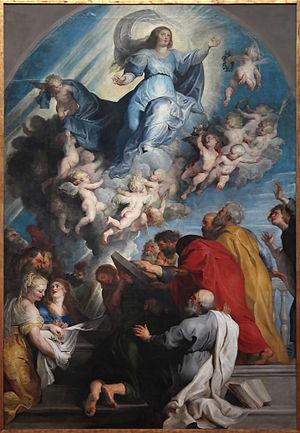
Une Congrégation mariale était, dans l'Église catholique, un groupe de laïcs qui se réunissait en association avec la Compagnie de Jésus. Ces congrégations, qui appartenaient à la famille ignatienne, existèrent de la fin du XVIᵉ siècle jusqu'aux années 1960. Changeant de nom après le concile Vatican II les congrégations mariales s'appellent aujourd'hui 'communautés de vie chrétienne'.